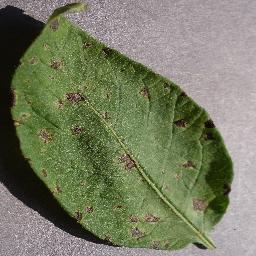
Etiqueta: Tizon_Temprano